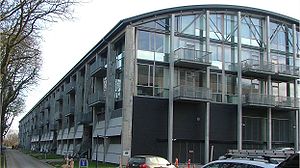
Marinestation København / Bygninger og anlæg m.m. på Holmen / Bygninger på Frederiksholm / Torpedobådsværkstedet
Den tidligere torpedobådshal- nu mondæne lejligheder
Marinestation København eller Marinestation Holmen er et sømilitært etablissement på Nyholm i København.